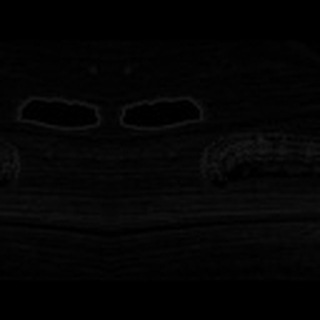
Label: cotton_army_worm